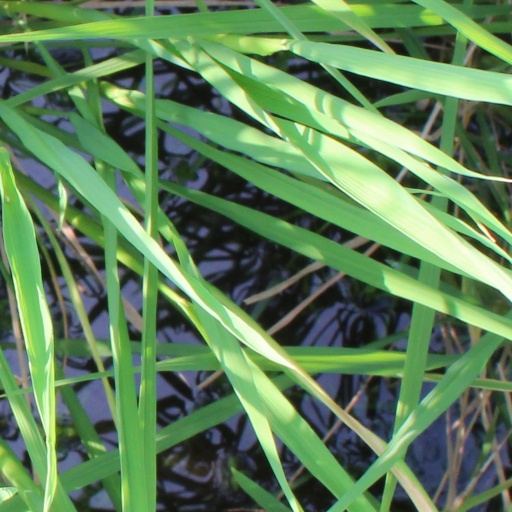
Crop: rice